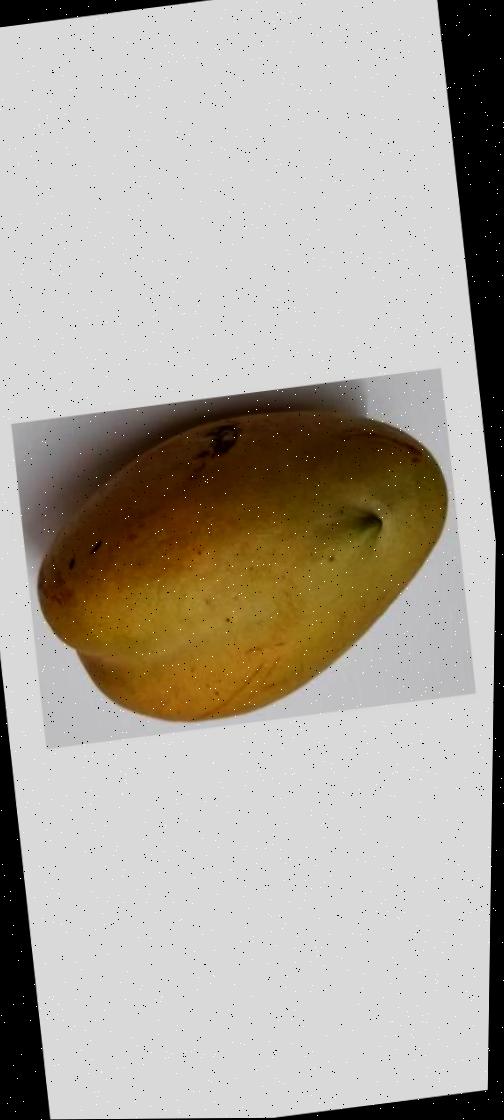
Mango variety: Bari-11